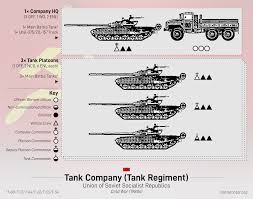
Label: T-80